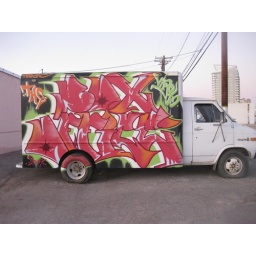
box truck by virol